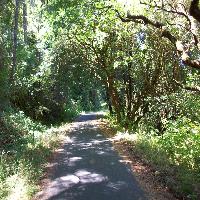
Weather: sun or clear